Question: Please indicate a possible affordance area of the baby bottle that can be used for sucking
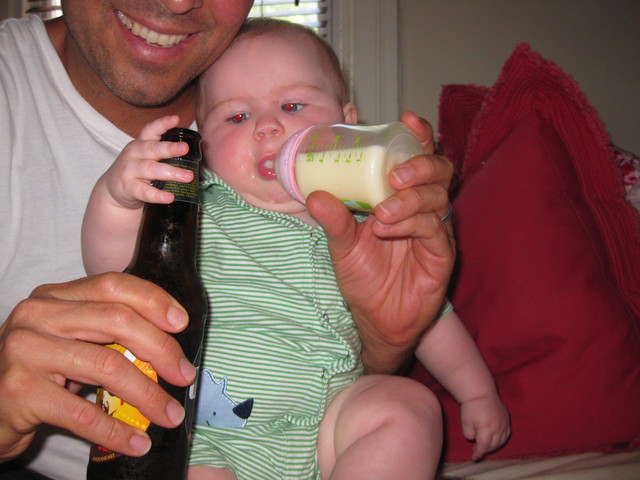
Answer: [277.5, 127, 432.5, 209]